Battle of Laukkai

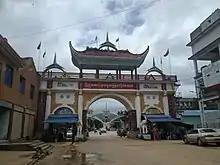
Yanlonkyine Gate on the China-Myanmar border

On 19 December, the MNDAA gained control of the Yanlonkyaing border gate (Border Point 122) on the Chinese border with Nansan, Yunnan, three miles north of Laukkai. The MNDAA also seized Border Point 125, a smaller border crossing and site of an IDP camp with 30,000 people. MNDAA forces took down the Flag of Myanmar and raised the flag of the MNDAA at the Chinese border.